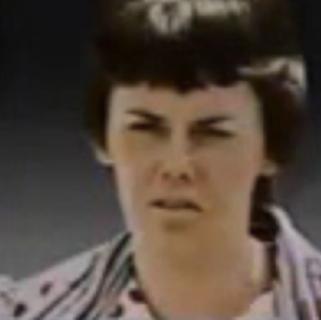
Age: 37